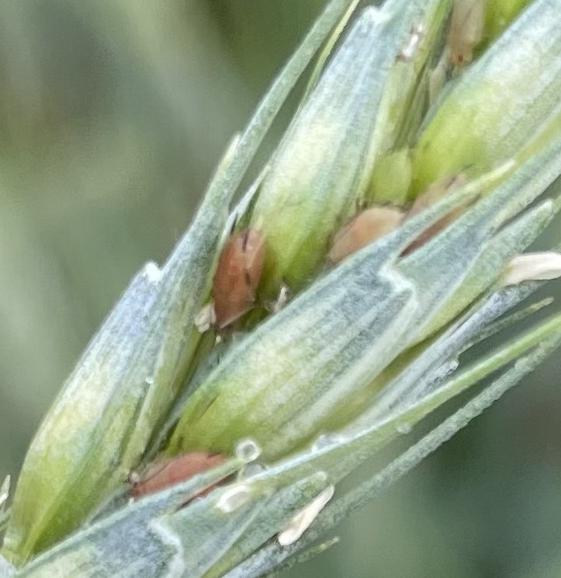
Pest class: english_grain_aphid